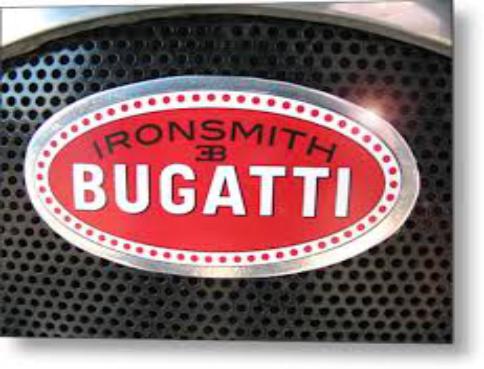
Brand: BUGATTI
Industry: Transportation